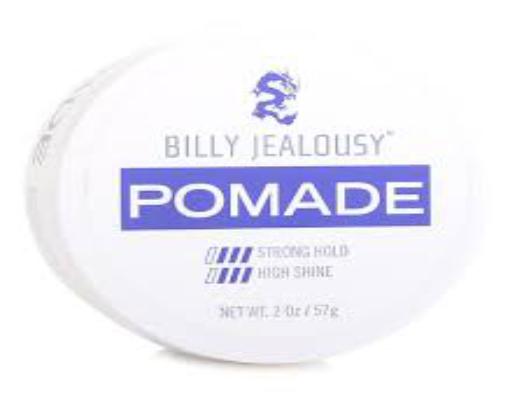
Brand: Billy Jealousy
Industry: Necessities